Rhenus (company)

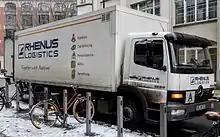
Rhenus Logistics Mercedes-Benz Atego in Berlin

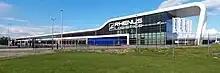
Rhenus Logistics distribution centre in Son en Breugel, Netherlands

On 13 November 1912, "Badische Actiengesellschaft für Rheinschifffahrt und Seetransport" and "Rheinschifffahrts Actiengesellschaft" established a joint company with headquarters in Frankfurt under the name "Rhenus," after the Latin word for the river Rhine. Branch offices were established in Antwerp, Mainz, Mannheim, and Rotterdam. The business was initially active in freight transport and forwarding on the Rhine, as well as warehousing. In 1934, "Hibernia Bergwerksgesellschaft", a subsidiary of "VEBA", acquired a majority shareholding in the company.